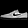
Label: Sneaker